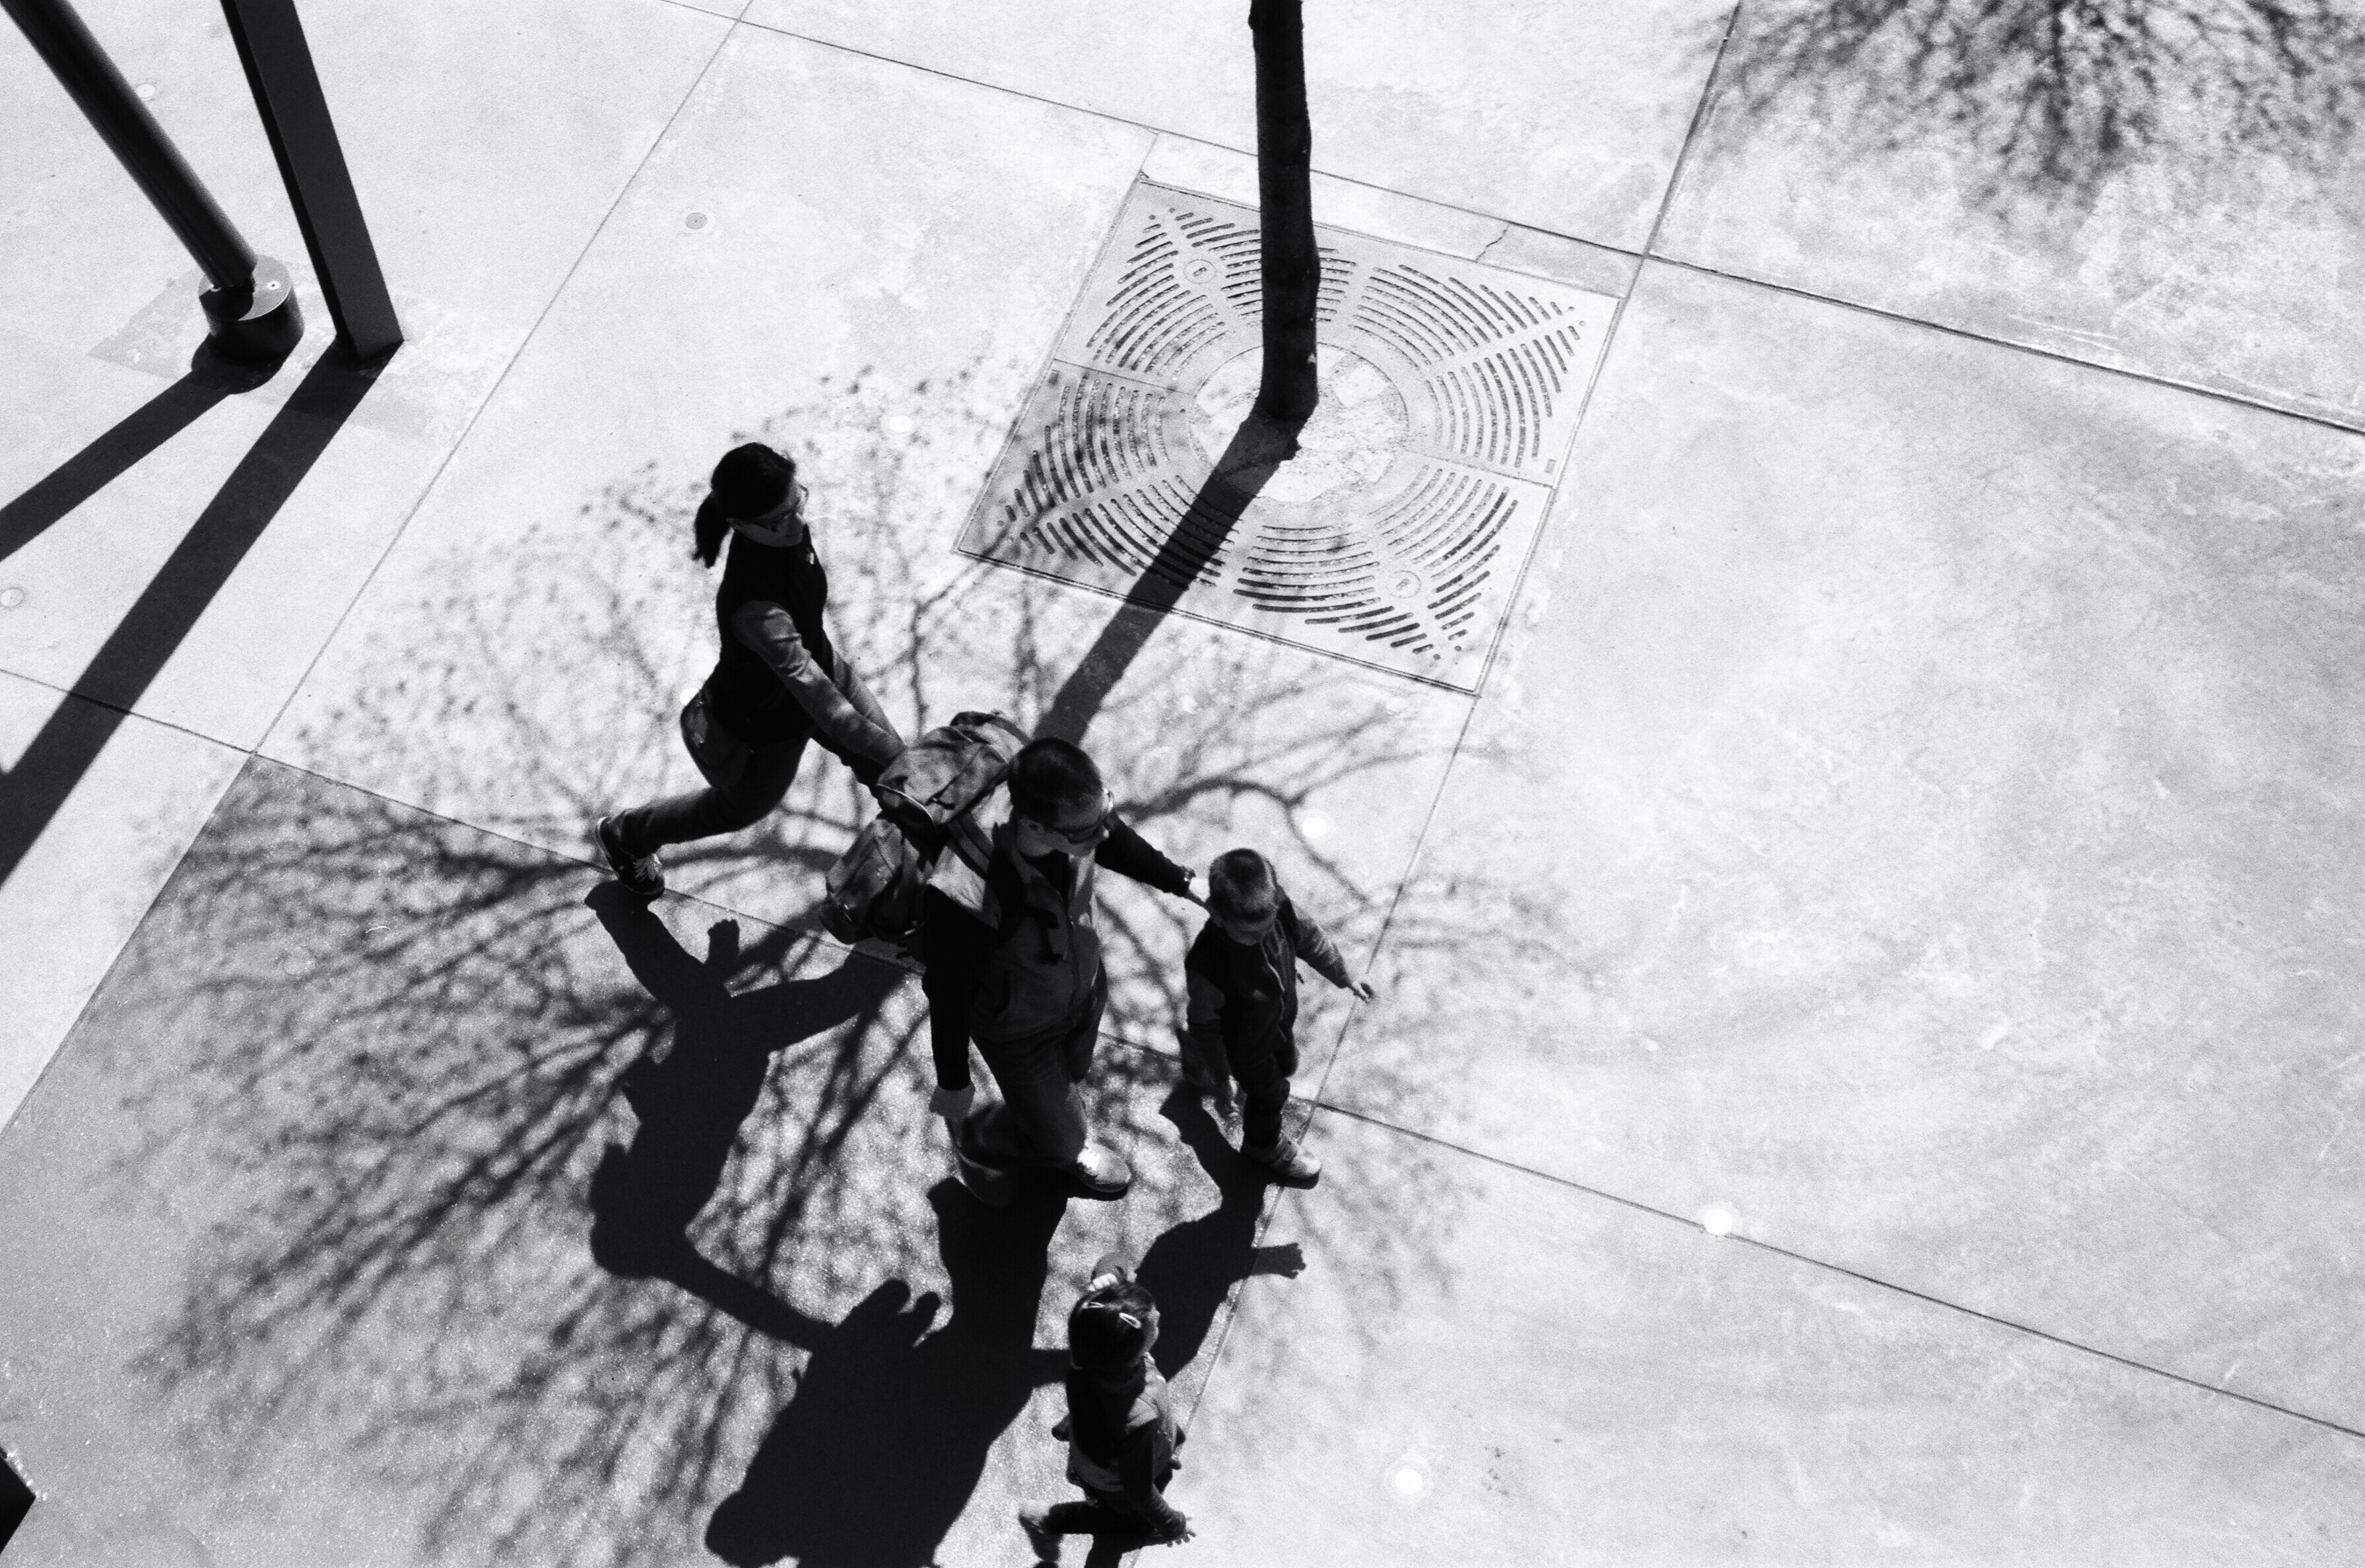
black and white, white, street, photography, grain, city, film, analog, explore, portrait, black, monochrome, streetphotography, flickr, bw, candid, creativecommons, sketch, drawing, 35mm, schweiz, switzerland, fotografie, sw, weiss, schwarz, zurich, image, contax, grainy, snap, moment, strassenfotografie, unposed, decisive, flickriver, streettog, tog, scout, 35mmfilm, analogue, decisivemoment, lefteye, primelens, portraitscene, lefteyed, bestcamera, skancheli, riccapucho, ilforddelta100, contaxtvsii, 38mm, monochrome photography